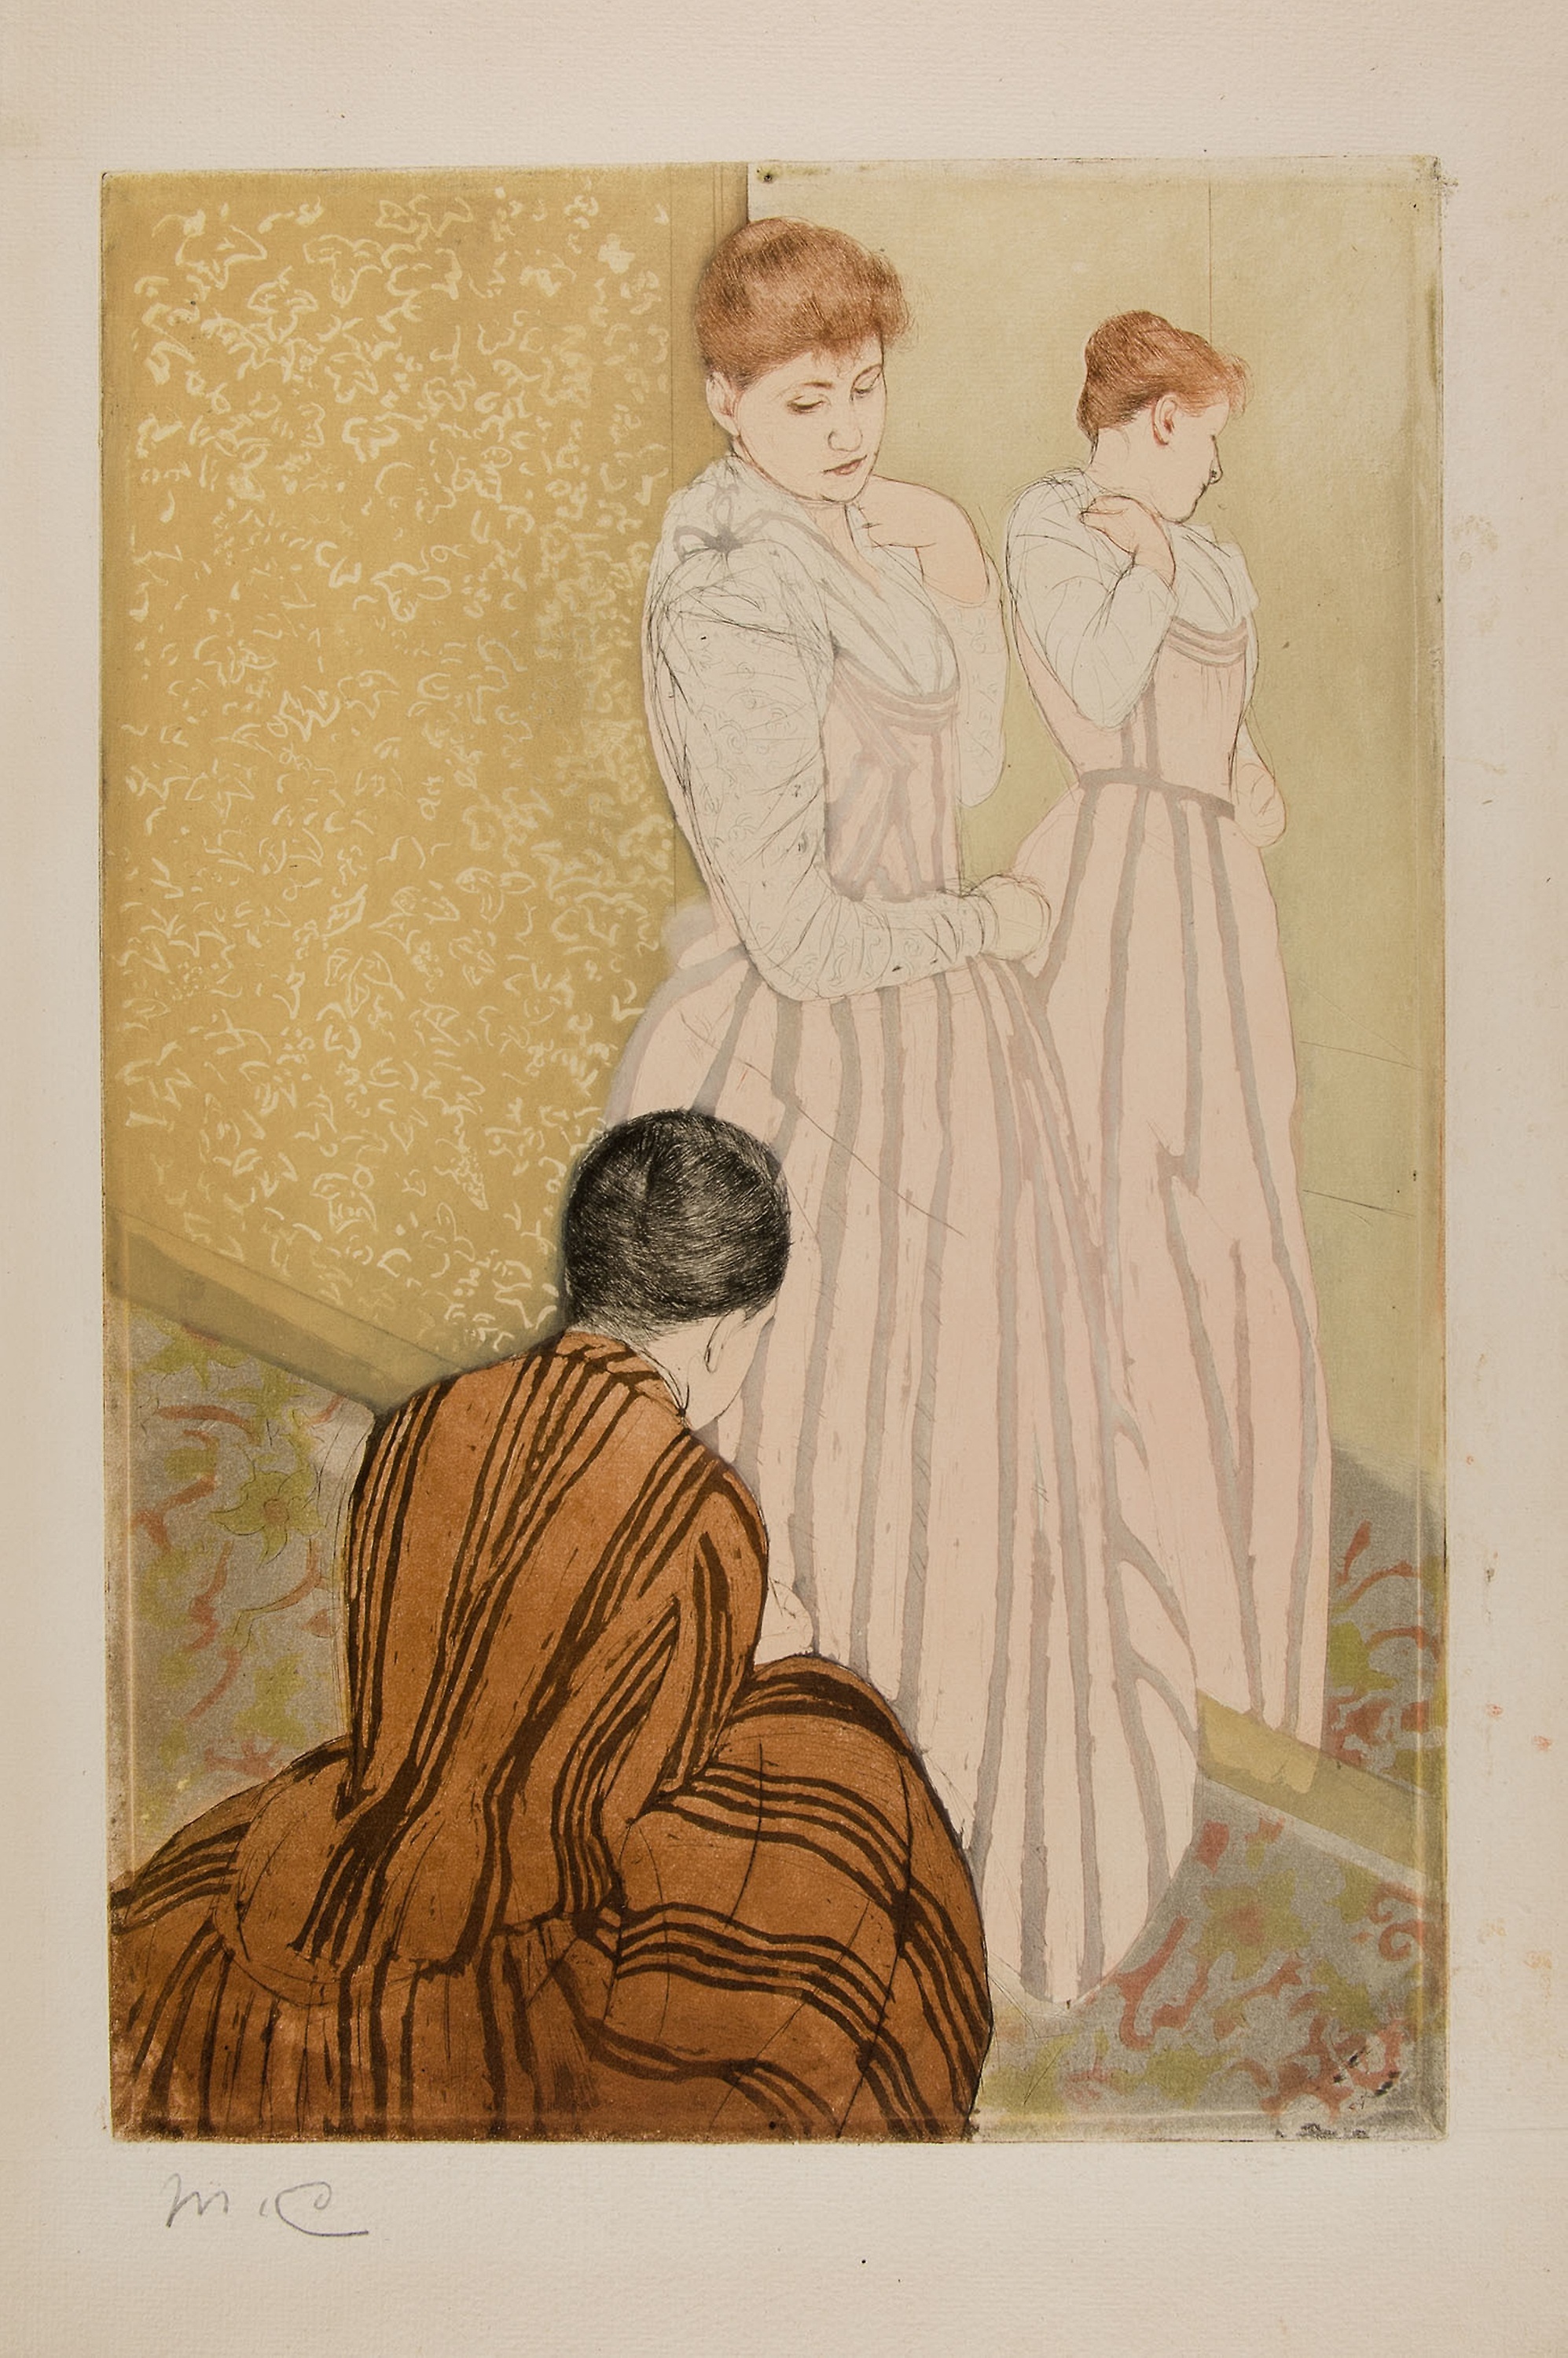
art, vintage clothing, painting, picture frame, girl, paper, illustration, paint, artwork, watercolor paint, portrait, drawing, costume design